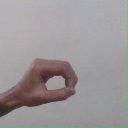
अक्षर: औ